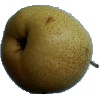
Label: pear_forelle